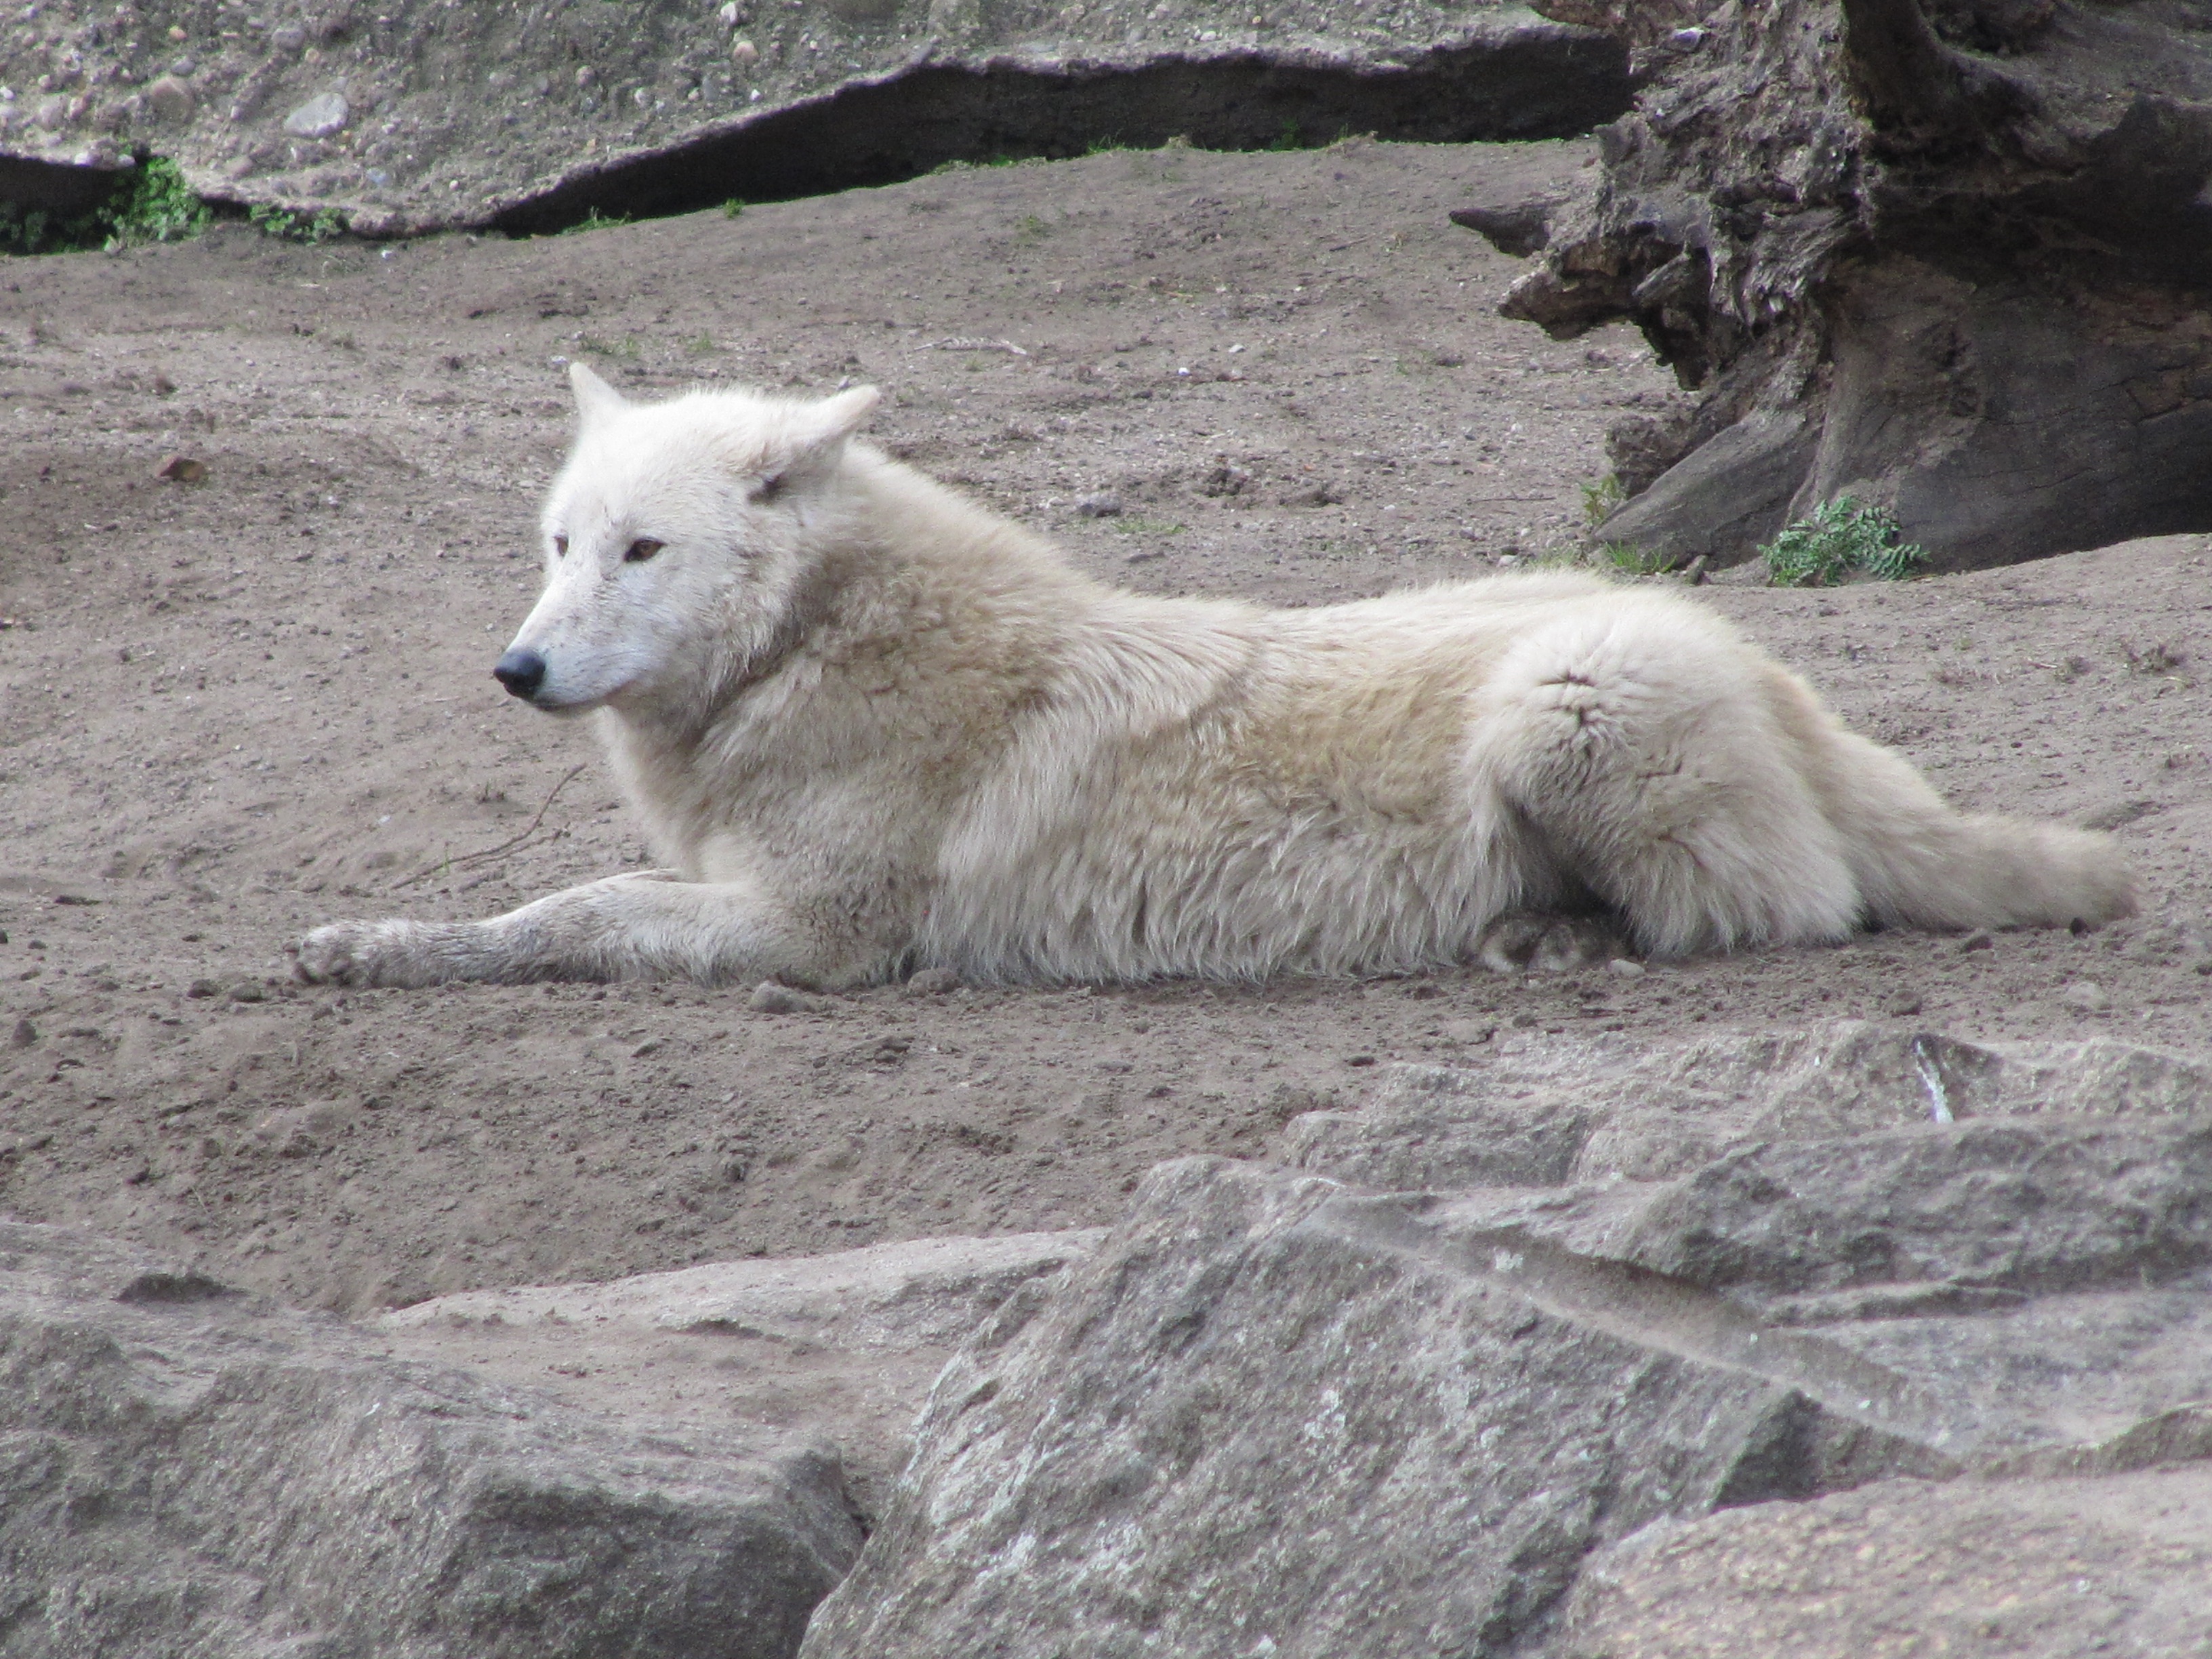
white, wildlife, zoo, mammal, wolf, predator, fauna, mountain goat, arctic fox, vertebrate, dog like mammal, saarloos wolfdog, wolfdog, dog breed group, greenland dog, west siberian laika, canis lupus tundrarum